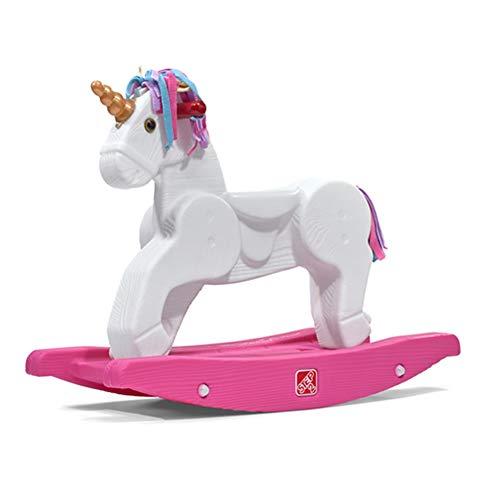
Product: Step2 Unicorn Rocking Horse | Toddler Ride On Toy
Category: Toys & Games | Tricycles, Scooters & Wagons | Ride-On Toys & Accessories
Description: Kids can explore a magical pretend unicorn utopia with this unicorn rocking toy to lead the way.
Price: $45.15
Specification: ProductDimensions:32.5x12.8x21.5inches|ItemWeight:11.65pounds|ShippingWeight:11.65pounds(Viewshippingratesandpolicies)|ASIN:B07WZWQJXR|Itemmodelnumber:497200|Manufacturerrecommendedage:18months-10years